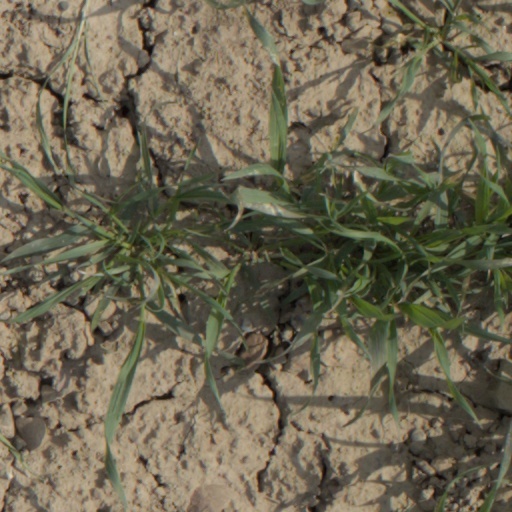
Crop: wheat